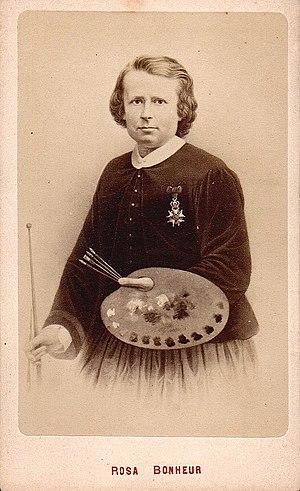
Cet article liste les personnalités liées à Bordeaux.